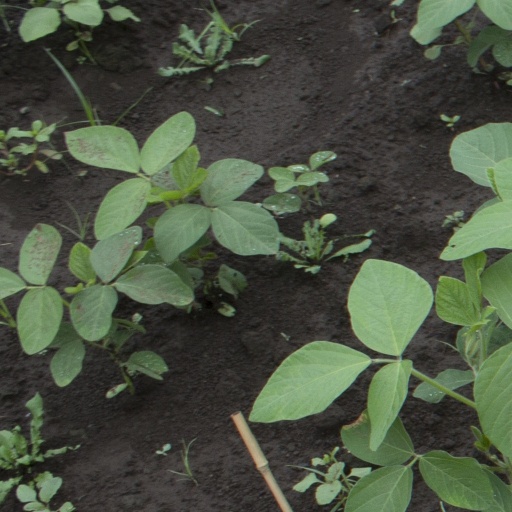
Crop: soybean